Coast Guard City

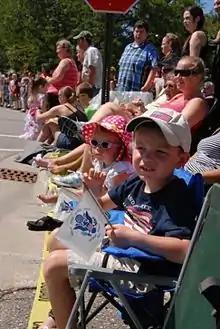
Children wave the flag of the United States Coast Guard during the Grand Haven, Michigan Coast Guard Festival Parade in 2013. In 1998, Grand Haven became the first city designated a "Coast Guard City."

A Coast Guard City is a United States municipality designated as such by the Commandant of the United States Coast Guard on application of the local civilian government. It is an honorary designation intended to recognize communities of special importance to the U.S. Coast Guard. As of October 2024, 34 cities have been designated as "Coast Guard Cities."